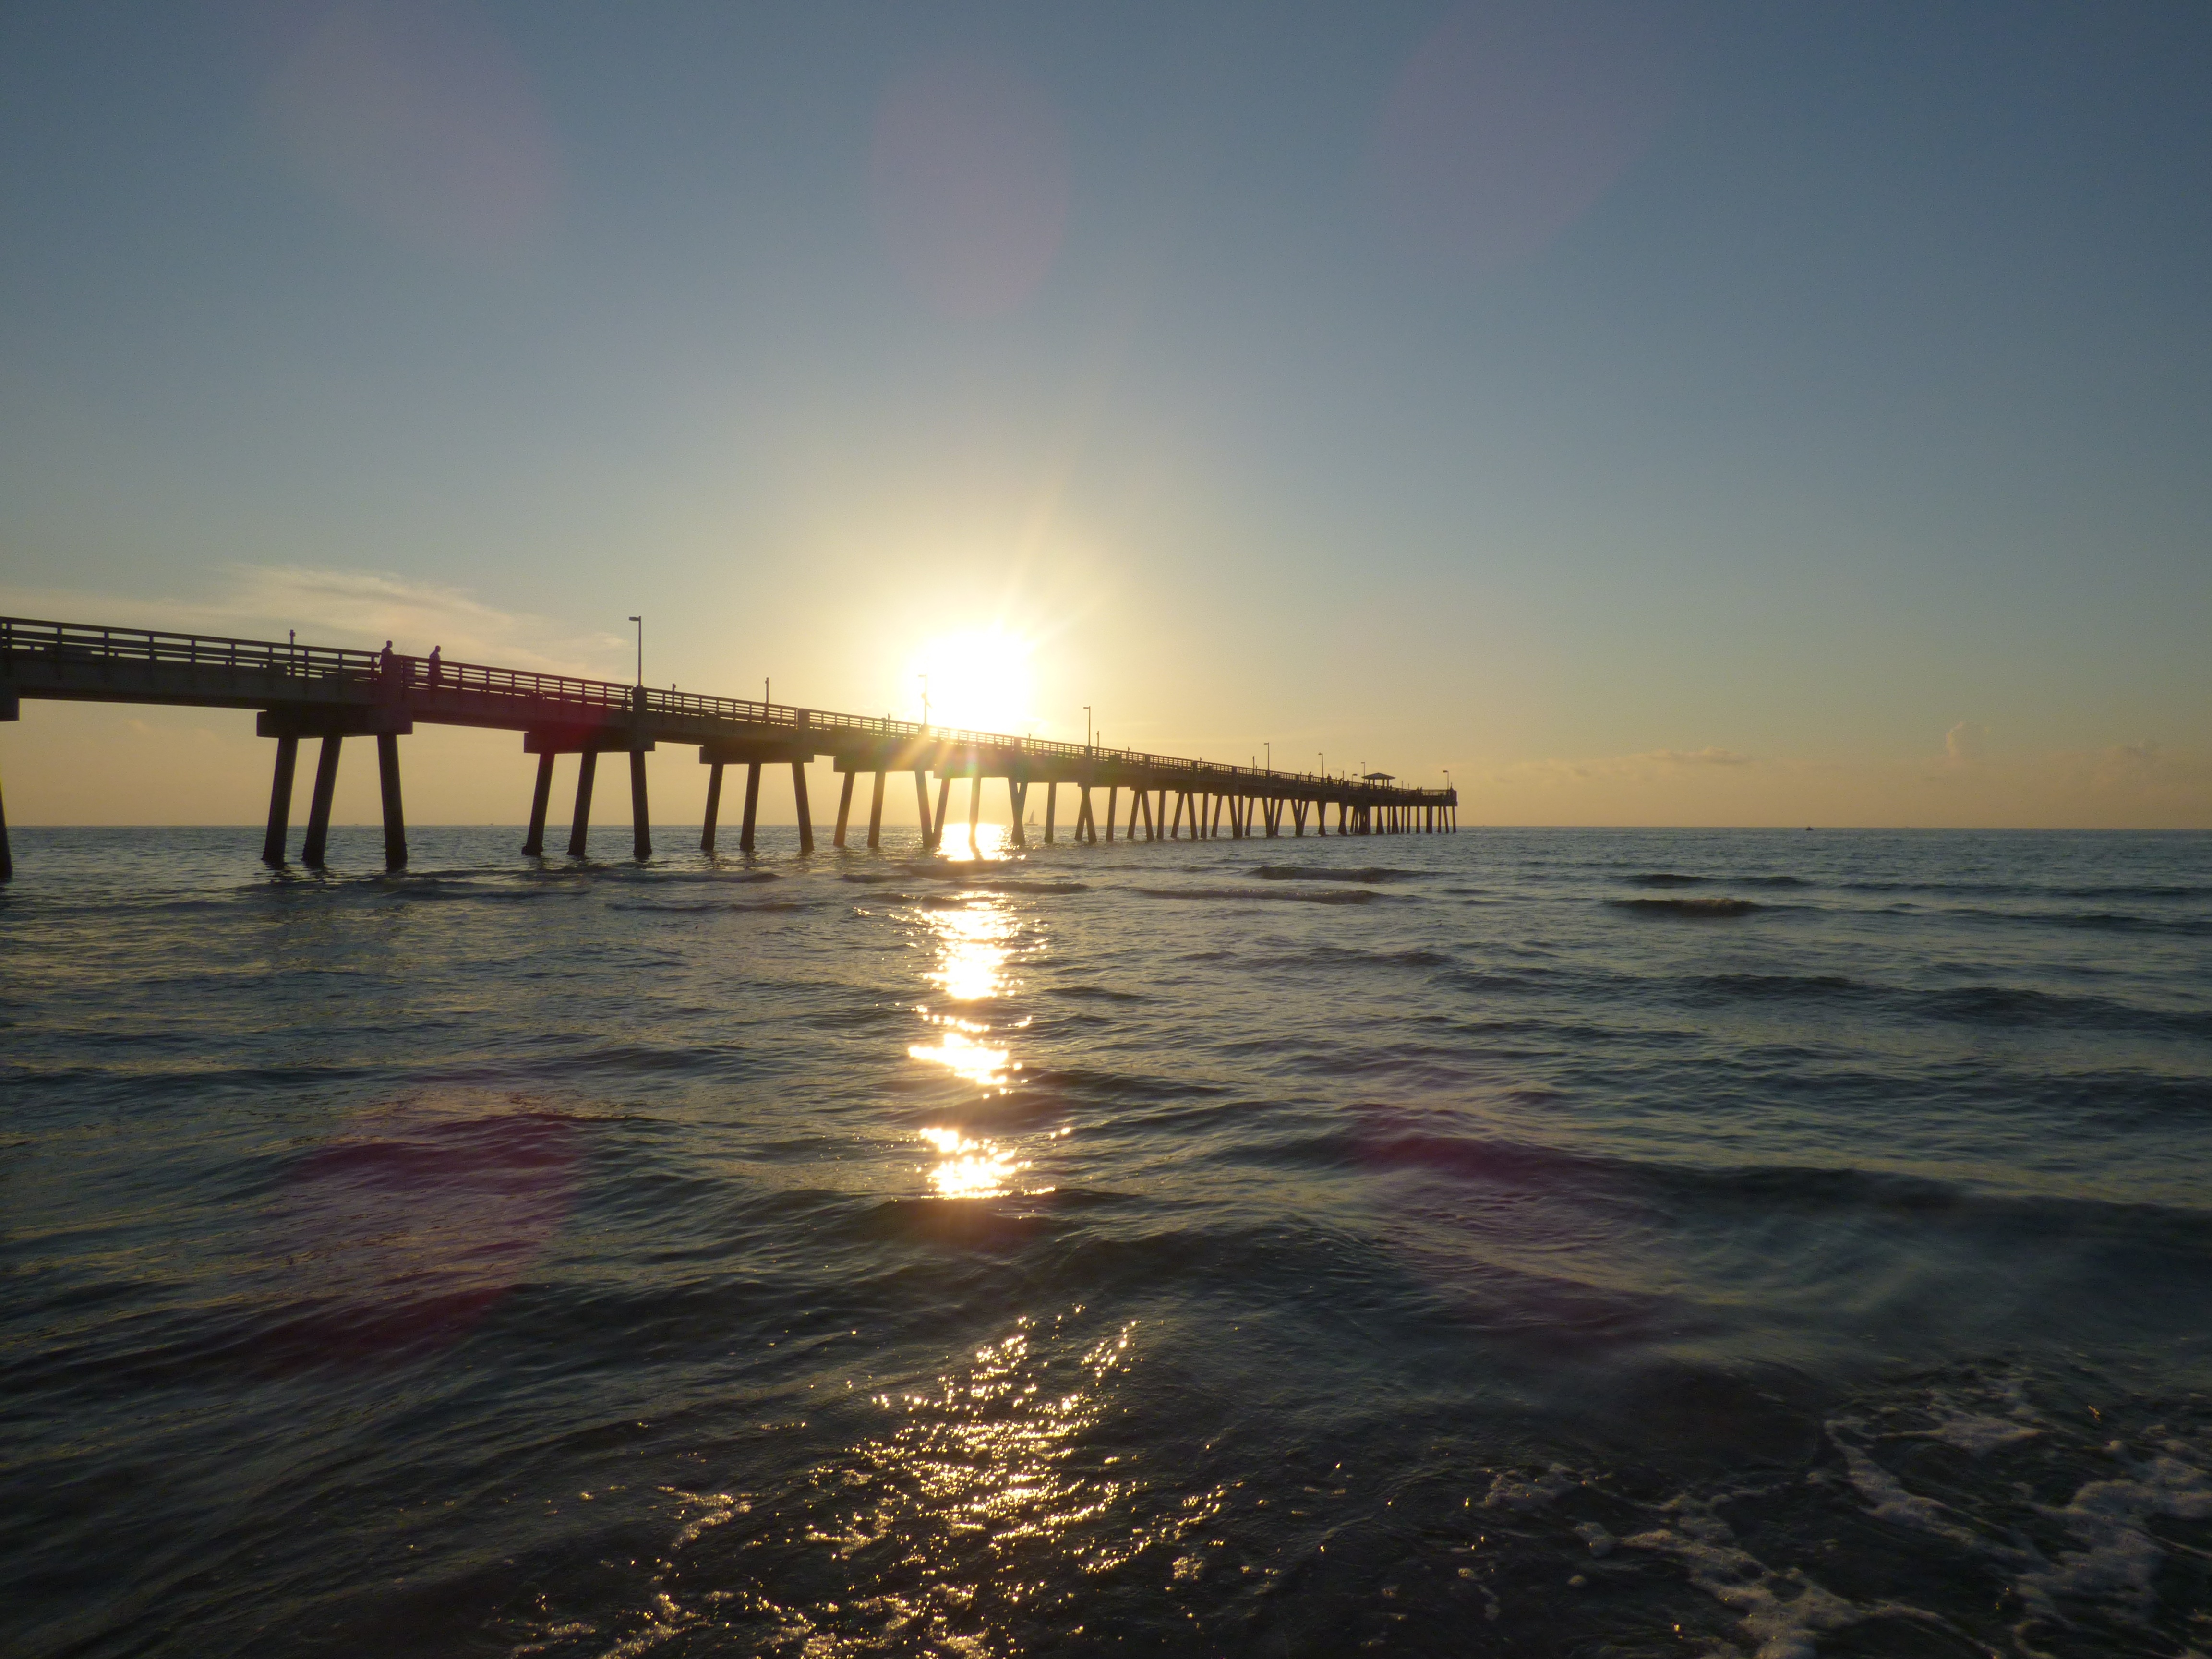
beach, sea, coast, ocean, horizon, sun, sunrise, sunset, sunlight, morning, shore, wave, dawn, pier, dusk, evening, reflection, body of water, afterglow, wind wave